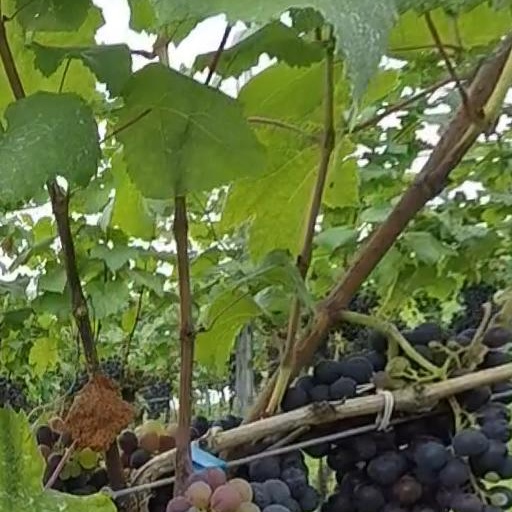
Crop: grape